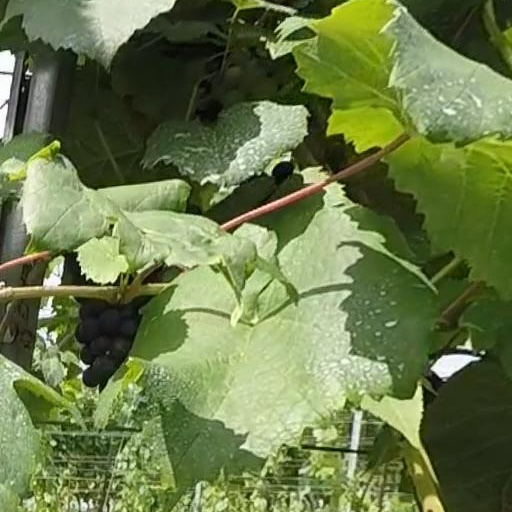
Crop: grape